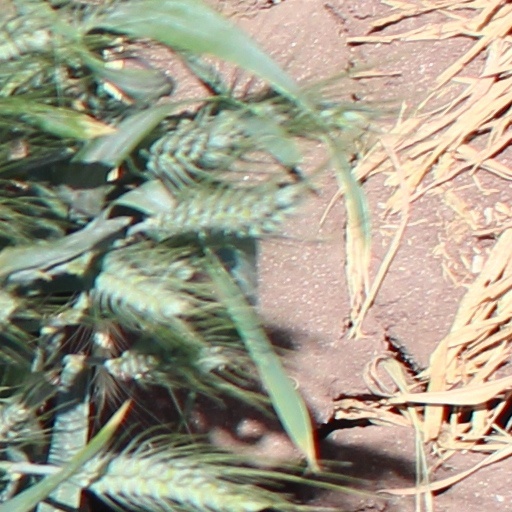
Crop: wheat